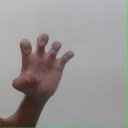
अक्षर: झ